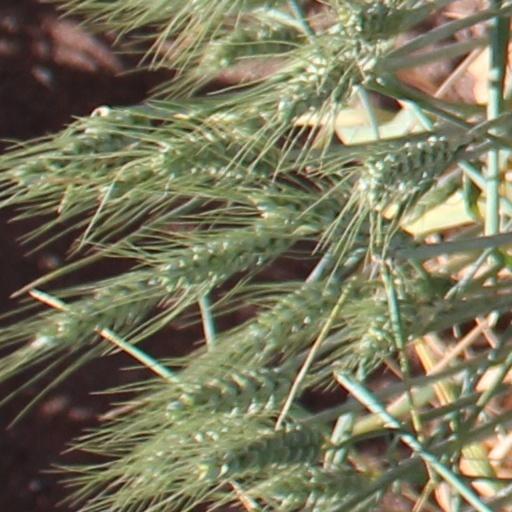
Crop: wheat